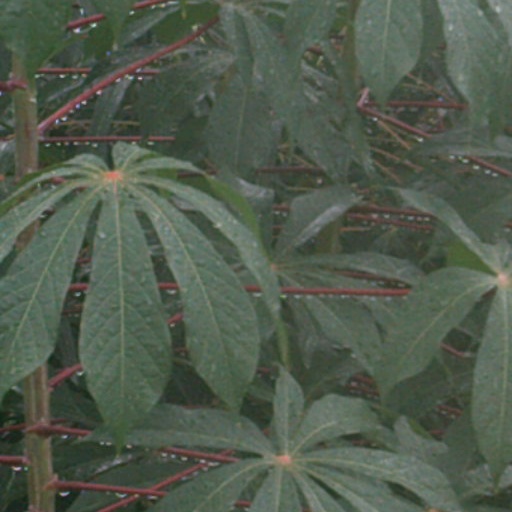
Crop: cassava